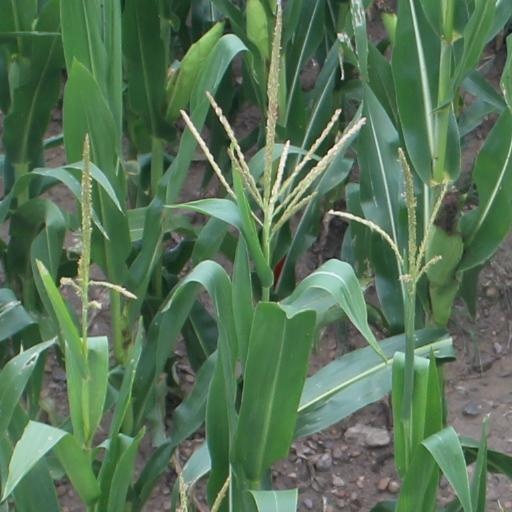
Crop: maize; corn